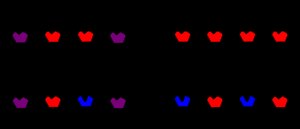
Sociofysik
Sznajd-modellen fra sociofysik minder om Ising-modellen fra statistisk mekanik.
Sociofysik eller socialfysik er et tværfagligt område, der undersøger sociologiske systemer, såsom grupper af mennesker, ved brug af metoder fra fysikken. Sociofysik er således typisk udført af fysikere snarere end af sociologer. Da grupper kan ses som bestående af mange individer, trækker sociofysik ofte på resultater fra statistisk mekanik - et eksempel herpå er Sznajd-modellen.